Sir Robert Williams, 9th Baronet

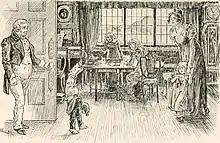
Sir Robert and Lady Williams at Fryars. A visiting child Henry Keppel entertains them with a handstand.

Sir Robert Williams, 9th Baronet (20 July 1764 – 1 December 1830) was a British politician who sat in the House of Commons from 1790 to 1830.